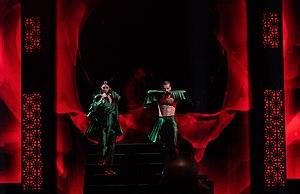
Tiago Miranda, connu sous le nom de scène Conan Osíris, né le 5 janvier 1989 à Lisbonne, est un chanteur portugais.
Le Portugal est l'un des quarante et un pays participants du Concours Eurovision de la chanson 2019, qui se déroule à Tel-Aviv en Israël. Le pays sera représenté par le chanteur Conan Osíris et sa chanson Telemóveis, sélectionnés via le Festival da Canção 2019. Le pays finit 15ᵉ en demi-finale, recevant 51 points, et ne parvient pas à se qualifier en finale.
Telemóveis est une chanson écrite, composée et interprétée par le chanteur portugais Conan Osíris, de son vrai nom Tiago Miranda, sortie en single le 11 février 2019.
Le Concours Eurovision de la chanson 2019 est la 64ᵉ édition du concours. Il a lieu à Tel Aviv, en Israël, à la suite de la victoire de Netta lors de l'édition 2018, avec la chanson Toy. C'est la troisième fois que le pays accueille l'Eurovision, après les éditions 1979 et 1999. Les demi-finales ont lieu les 14 et 16 mai 2019, et la finale se déroule le 18 mai 2019. Quarante-et-un pays participent à cette édition dont le slogan est Dare to Dream.